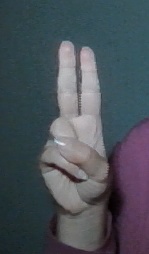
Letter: taa